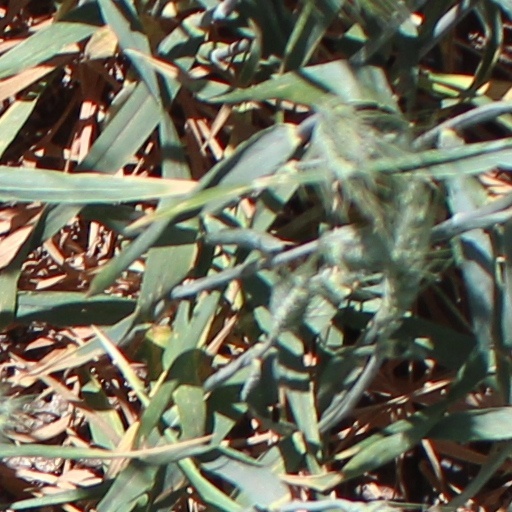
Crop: wheat